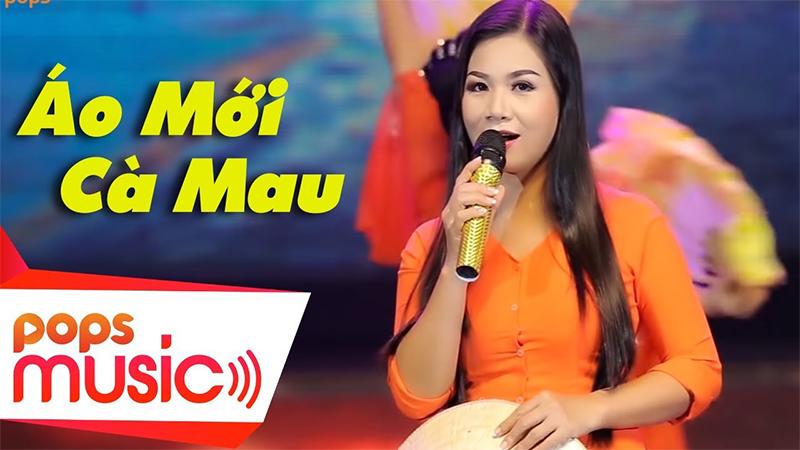
có một cái micro xuất hiện ở trên tay người phụ nữ mặc áo cam